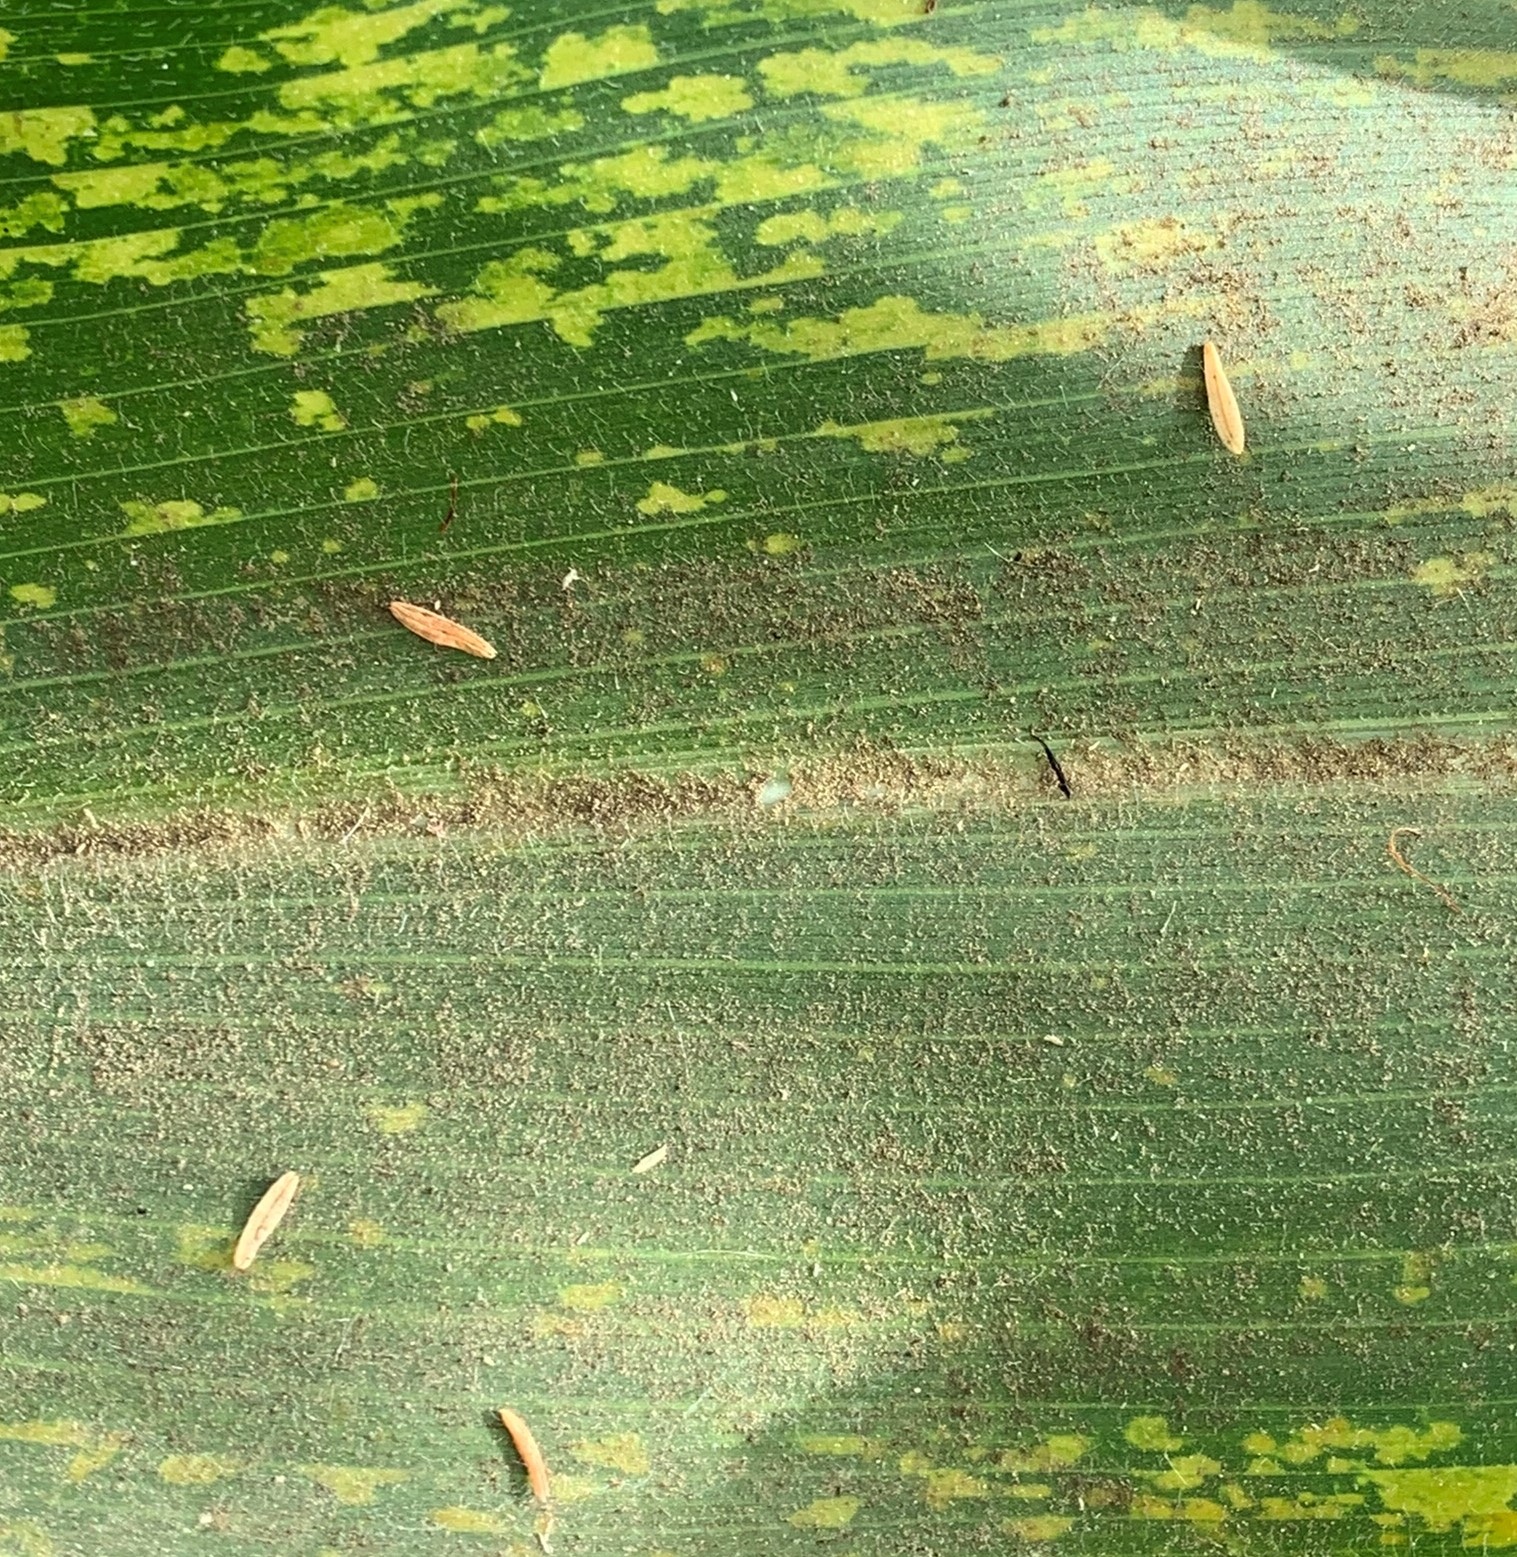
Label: MLN